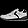
Label: Sneaker